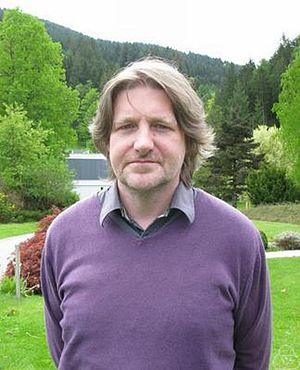
Michel Van den Bergh, né le 25 juillet 1960, est un mathématicien belge.